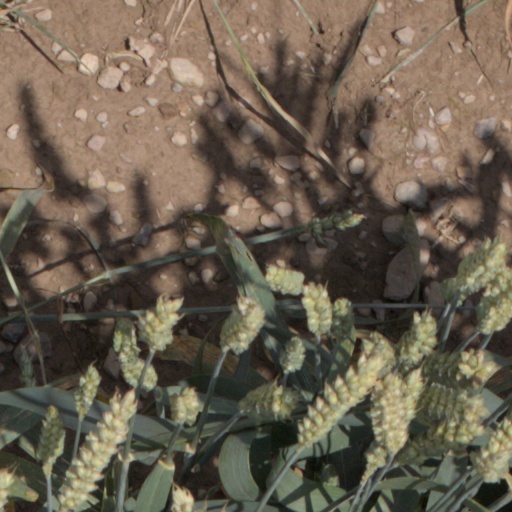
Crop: wheat